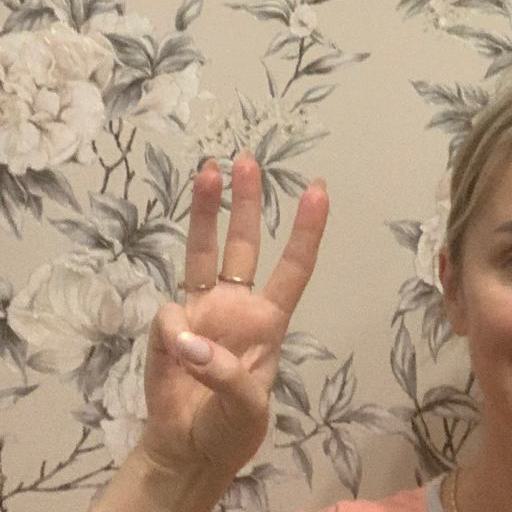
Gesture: three